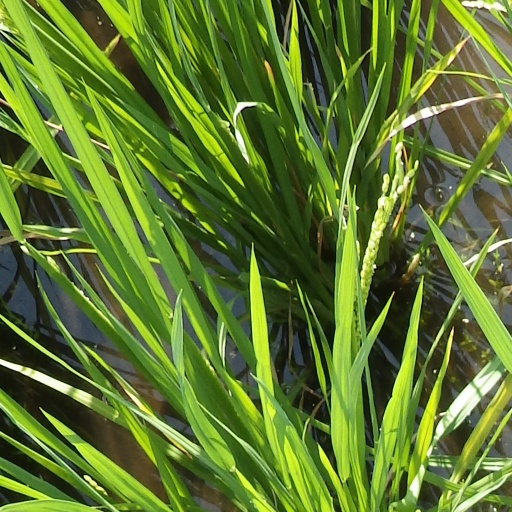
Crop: rice